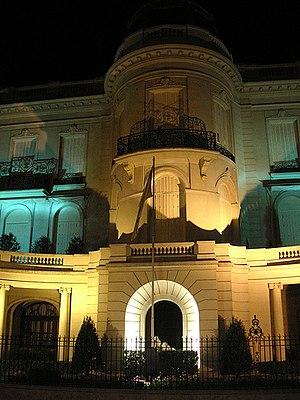
La nonciature apostolique est la fonction du nonce apostolique, membre de l'Église chargé de représenter les intérêts du Saint-Siège à l'étranger. Nommé par le pape, le nonce est l'équivalent d'un ambassadeur.